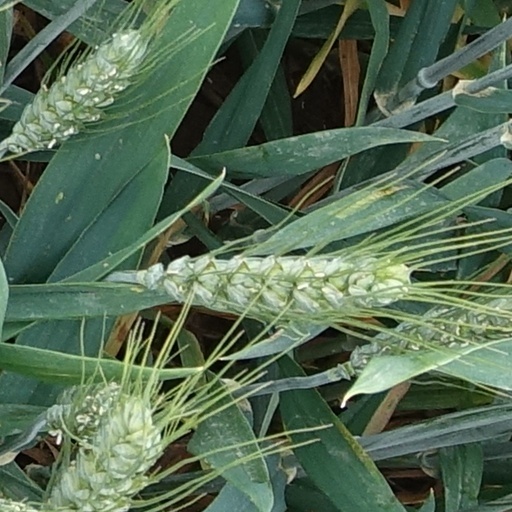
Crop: wheat